2014 Brazilian economic crisis

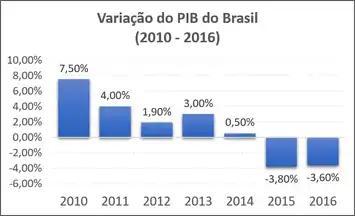
Change in GDP from 2010 to 2016 in Brazil. Growth slowed significantly in 2014 which was followed by two consecutive drops.(Note: The values for 2015 and 2016 were later revised to 3,5% and 3,3%, respectively.)

At the end of the second quarter of 2014, the country was in a technical recession. According to some Brazilian economists, a technical recession is negative economic growth for two consecutive quarters. It is different from an actual recession, in which the situation of the country depreciates significantly. Finance Minister, Guido Mantega, lessened the economic result and, in comparison to Europe, declared that: